Travel Air Type R Mystery Ship

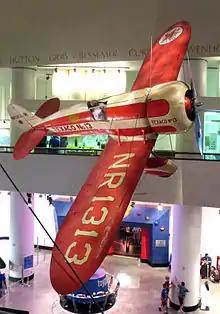
"Texaco 13" displayed at the Museum of Science and Industry in Chicago

The fourth Type R, NR1313, purchased by the Texaco Company for Frank Hawks as "Texaco 13" became the most famous of the series, setting numerous long-distance records both in the United States and internationally. "Texaco 13" is now displayed at the Museum of Science and Industry in Chicago, Illinois.